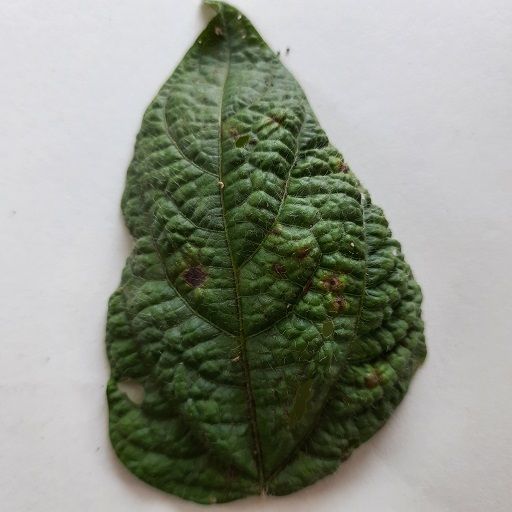
Label: Leaf Crinckle